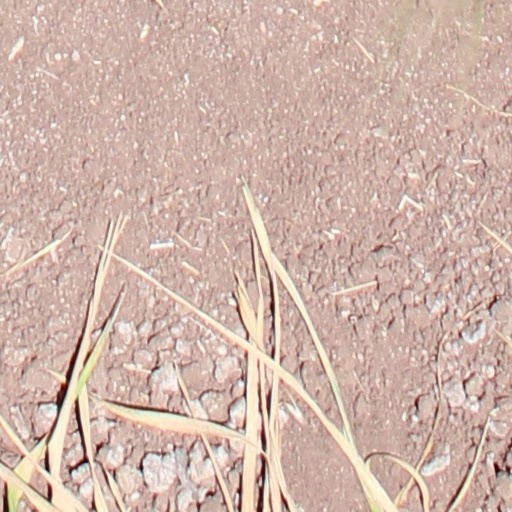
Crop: wheat